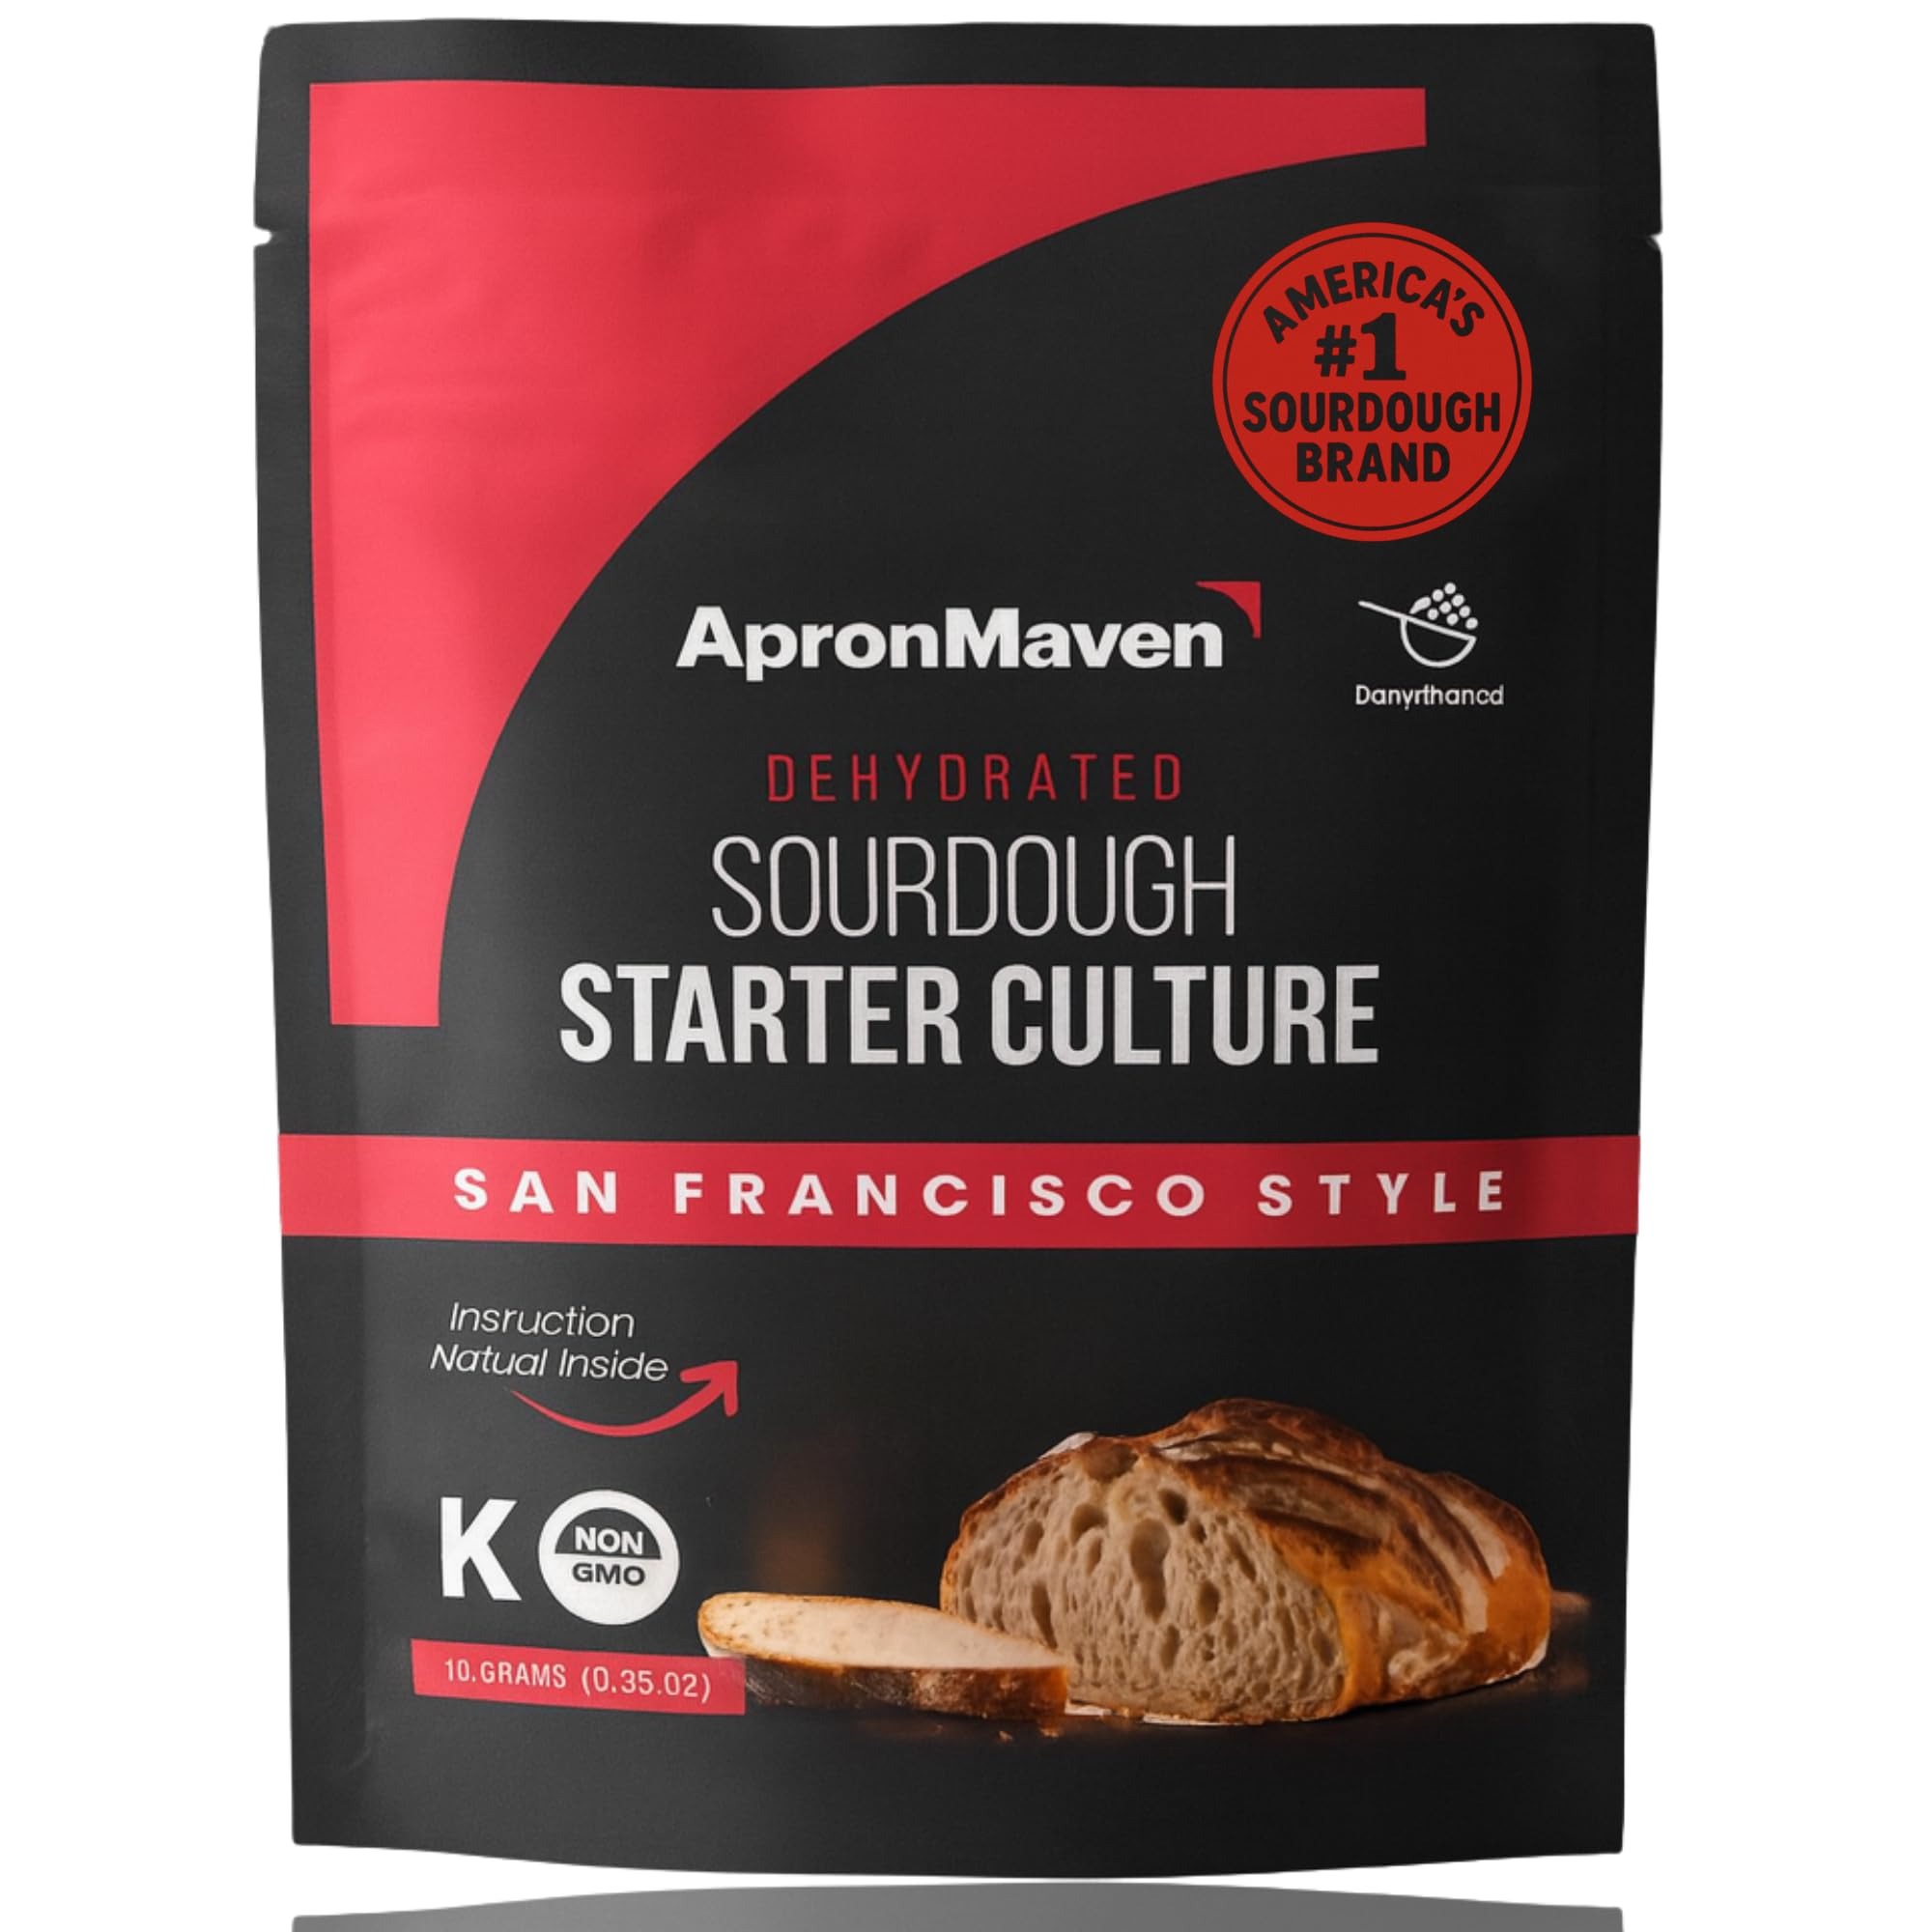
Item Name: Apron Maven Premium Sourdough Starter Culture - San Francisco Style Heirloom Dehydrated With Simple Activation Instructions for Homemade Artisan Bread Baking
Bullet Point 1: Authentic San Francisco Sourdough Starter Culture: This heritage starter has its roots in the famous San Francisco climate, and has been cultivated and a favorite for local bakers, now you'll get to experience the San Francisco texture and crunch right in your home!
Bullet Point 2: Easy to Use: Our dry starter culture is easy to use and requires no kneading or fussing. Simply follow the included foolproof instructions to activate in 3-5 days, add water and flour to activate, and get to sourdough bread baking.
Bullet Point 3: Versatile: Our starter culture can be used for a variety of bread styles, including sourdough, baguettes, and challah. It can also be used for other baked goods, such as pancakes, waffles, and cookies.
Bullet Point 4: Long-lasting: Our starter culture is designed to last for a lifetime, providing you with consistent results and saving you money in the long run.
Bullet Point 5: Support for Local Artisans: We support local artisans and small businesses by sourcing our ingredients from sustainable and ethical sources.
Bullet Point 6: Premium Quality: Our dehydrated sourdough starter culture is super lively once activated, it is made with premium ingredients and is carefully crafted to provide the perfect balance of yeast, bacteria, and flour for bread baking.
Bullet Point 7: 100% Satisfaction Guaranteed! Reach out to us with any questions and concerns!
Product Description: This dehydrated sourdough starter culture is perfect for bread baking. It is easy to use and requires no refrigeration, making it convenient to keep on hand. Simply follow the simple step by step instructions and you can start baking your own sourdough bread in days. This starter culture produces a delicious, fluffy bread with a unique sourdough flavor. It is also packed with nutrients, including yeast, bacteria, and enzymes, which can improve digestion and boost the immune system. With a shelf life of up to 2 years, you can enjoy fresh sourdough bread whenever you want.
Value: 0.3527
Unit: Ounce

Price: 7.99